Bijuli Machine

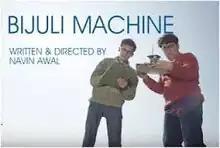
Movie Poster

Bijuli Machine is a 2016 Nepali film directed by Navin Awal and produced by Rishav Acharya, Santosh Lamichhane, Bindu Timilsina, Sanjeev Neupane, and Navin Awal. The film revolves around two teenage friends who set out to solve Nepal's chronic “load-shedding” problem with the innovation of a unique ‘Bijuli Machine’. Santosh Lamichhane is also the Science Advisor for the film. The film released on Mangsir 17, 2073 B.S. i..e December 2, 2016.